From Stone Orchard

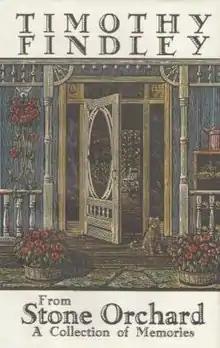
First edition

From Stone Orchard is a memoir by Timothy Findley, published in 1998.